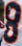
Number: 8